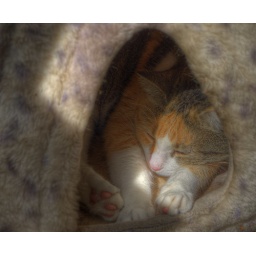
HDR of my cat Gimli sleeping in the afternoon sunlight. HDR created in Photomatix Pro, PP in CS4.